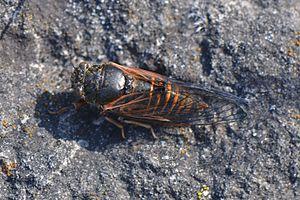
Cicadetta brevipennis (Cigale)
La sous-famille des Cicadettinae regroupe des insectes de l'ordre des hémiptères et de la famille des Cicadidae.
Cicadetta brevipennis, la cigale des collines, est une espèce d'insectes de l'ordre des hémiptères, de la famille des Cicadidae.